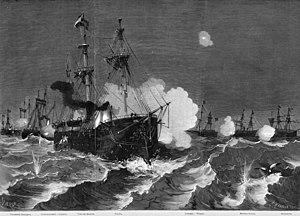
Espagne. — Combat naval de Carthagène, entre les frégates insurgées et la flotte du gouvernement de Madrid. — (Dessin de M. Vierge, d'après le croquis de M. Caula.)